1928 West Virginia Mountaineers football team

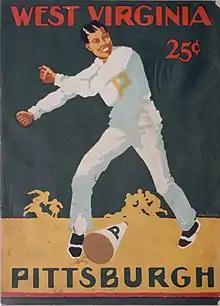
1928 Official Souvenir Football Program for Pitt versus West Virginia game.

The 1928 West Virginia Mountaineers football team was an American football team that represented West Virginia University as an independent during the 1928 college football season. In its fourth season under head coach Ira Rodgers, the team compiled an 8–2 record and outscored opponents by a total of 152 to 38. The team played its home games at Mountaineer Field in Morgantown, West Virginia. Clarence Keefer was the team captain.